Reception history of Jane Austen

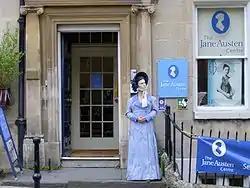
Photograph of a building decorated with Jane Austen posters and paraphernalia, including a mannequin dressed in early 19th-century clothing.

In an outpouring of mid-century revisionist views, scholars approached Austen more sceptically. D. W. Harding, following and expanding upon Farrer, argued in his essay "Regulated Hatred: An Aspect of the Work of Jane Austen" that Austen's novels did not support the "status quo" but rather subverted it. Her irony was not humorous but caustic and intended to undermine the assumptions of the society she portrayed. Through her use of irony, Austen attempted to protect her integrity as an artist and a person in the face of attitudes and practices she rejected. In his 1940 essay, Harding argued that Austen had to be rescued from the Janites, charging "her books are, as she meant them to be, read and enjoyed by precisely the sort of people she disliked". Harding argued the Janites regarded Regency England as "expressing the gentler virtue of a civilised social order" that was an escape from the waking nightmare of a world at war, but he argued that in its own sort of way that the world of Austen's novels was nightmarish, where the government maintained a system of spies to crush any sympathy with the French Revolution, where friends take delight in causing others pain, where the polite language is usually a facade, and where intelligence in single women is seen as a problem. Harding maintained that the problem with the Janites was that they could not grasp these aspects of Austen's works. Almost simultaneously, influential critic Q. D. Leavis argued in "Critical Theory of Jane Austen's Writing", published in "Scrutiny" in the early 1940s, that Austen was a professional, not an amateur, writer. Harding's and Leavis's articles were followed by another revisionist treatment by Marvin Mudrick in "Jane Austen: Irony as Defense and Discovery" (1952). Mudrick portrayed Austen as isolated, defensive, and critical of her society, and described in detail the relationship he saw between Austen's attitude toward contemporary literature and her use of irony as a technique to contrast the realities of her society with what she felt they should be. These revisionist views, together with prominent critic F. R. Leavis's pronouncement in "The Great Tradition" (1948) that Austen was one of the great writers of English fiction, a view shared by Ian Watt, who helped shape the scholarly debate regarding the genre of the novel, did much to cement Austen's reputation amongst academics. They agreed that she "combined [Henry Fielding's and Samuel Richardson's] qualities of interiority and irony, realism and satire to form an author superior to both".